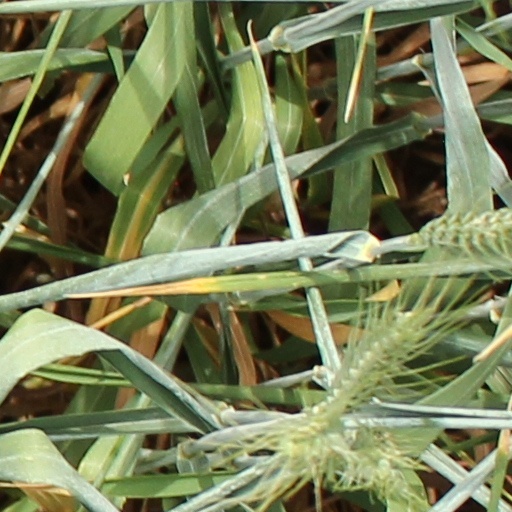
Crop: wheat